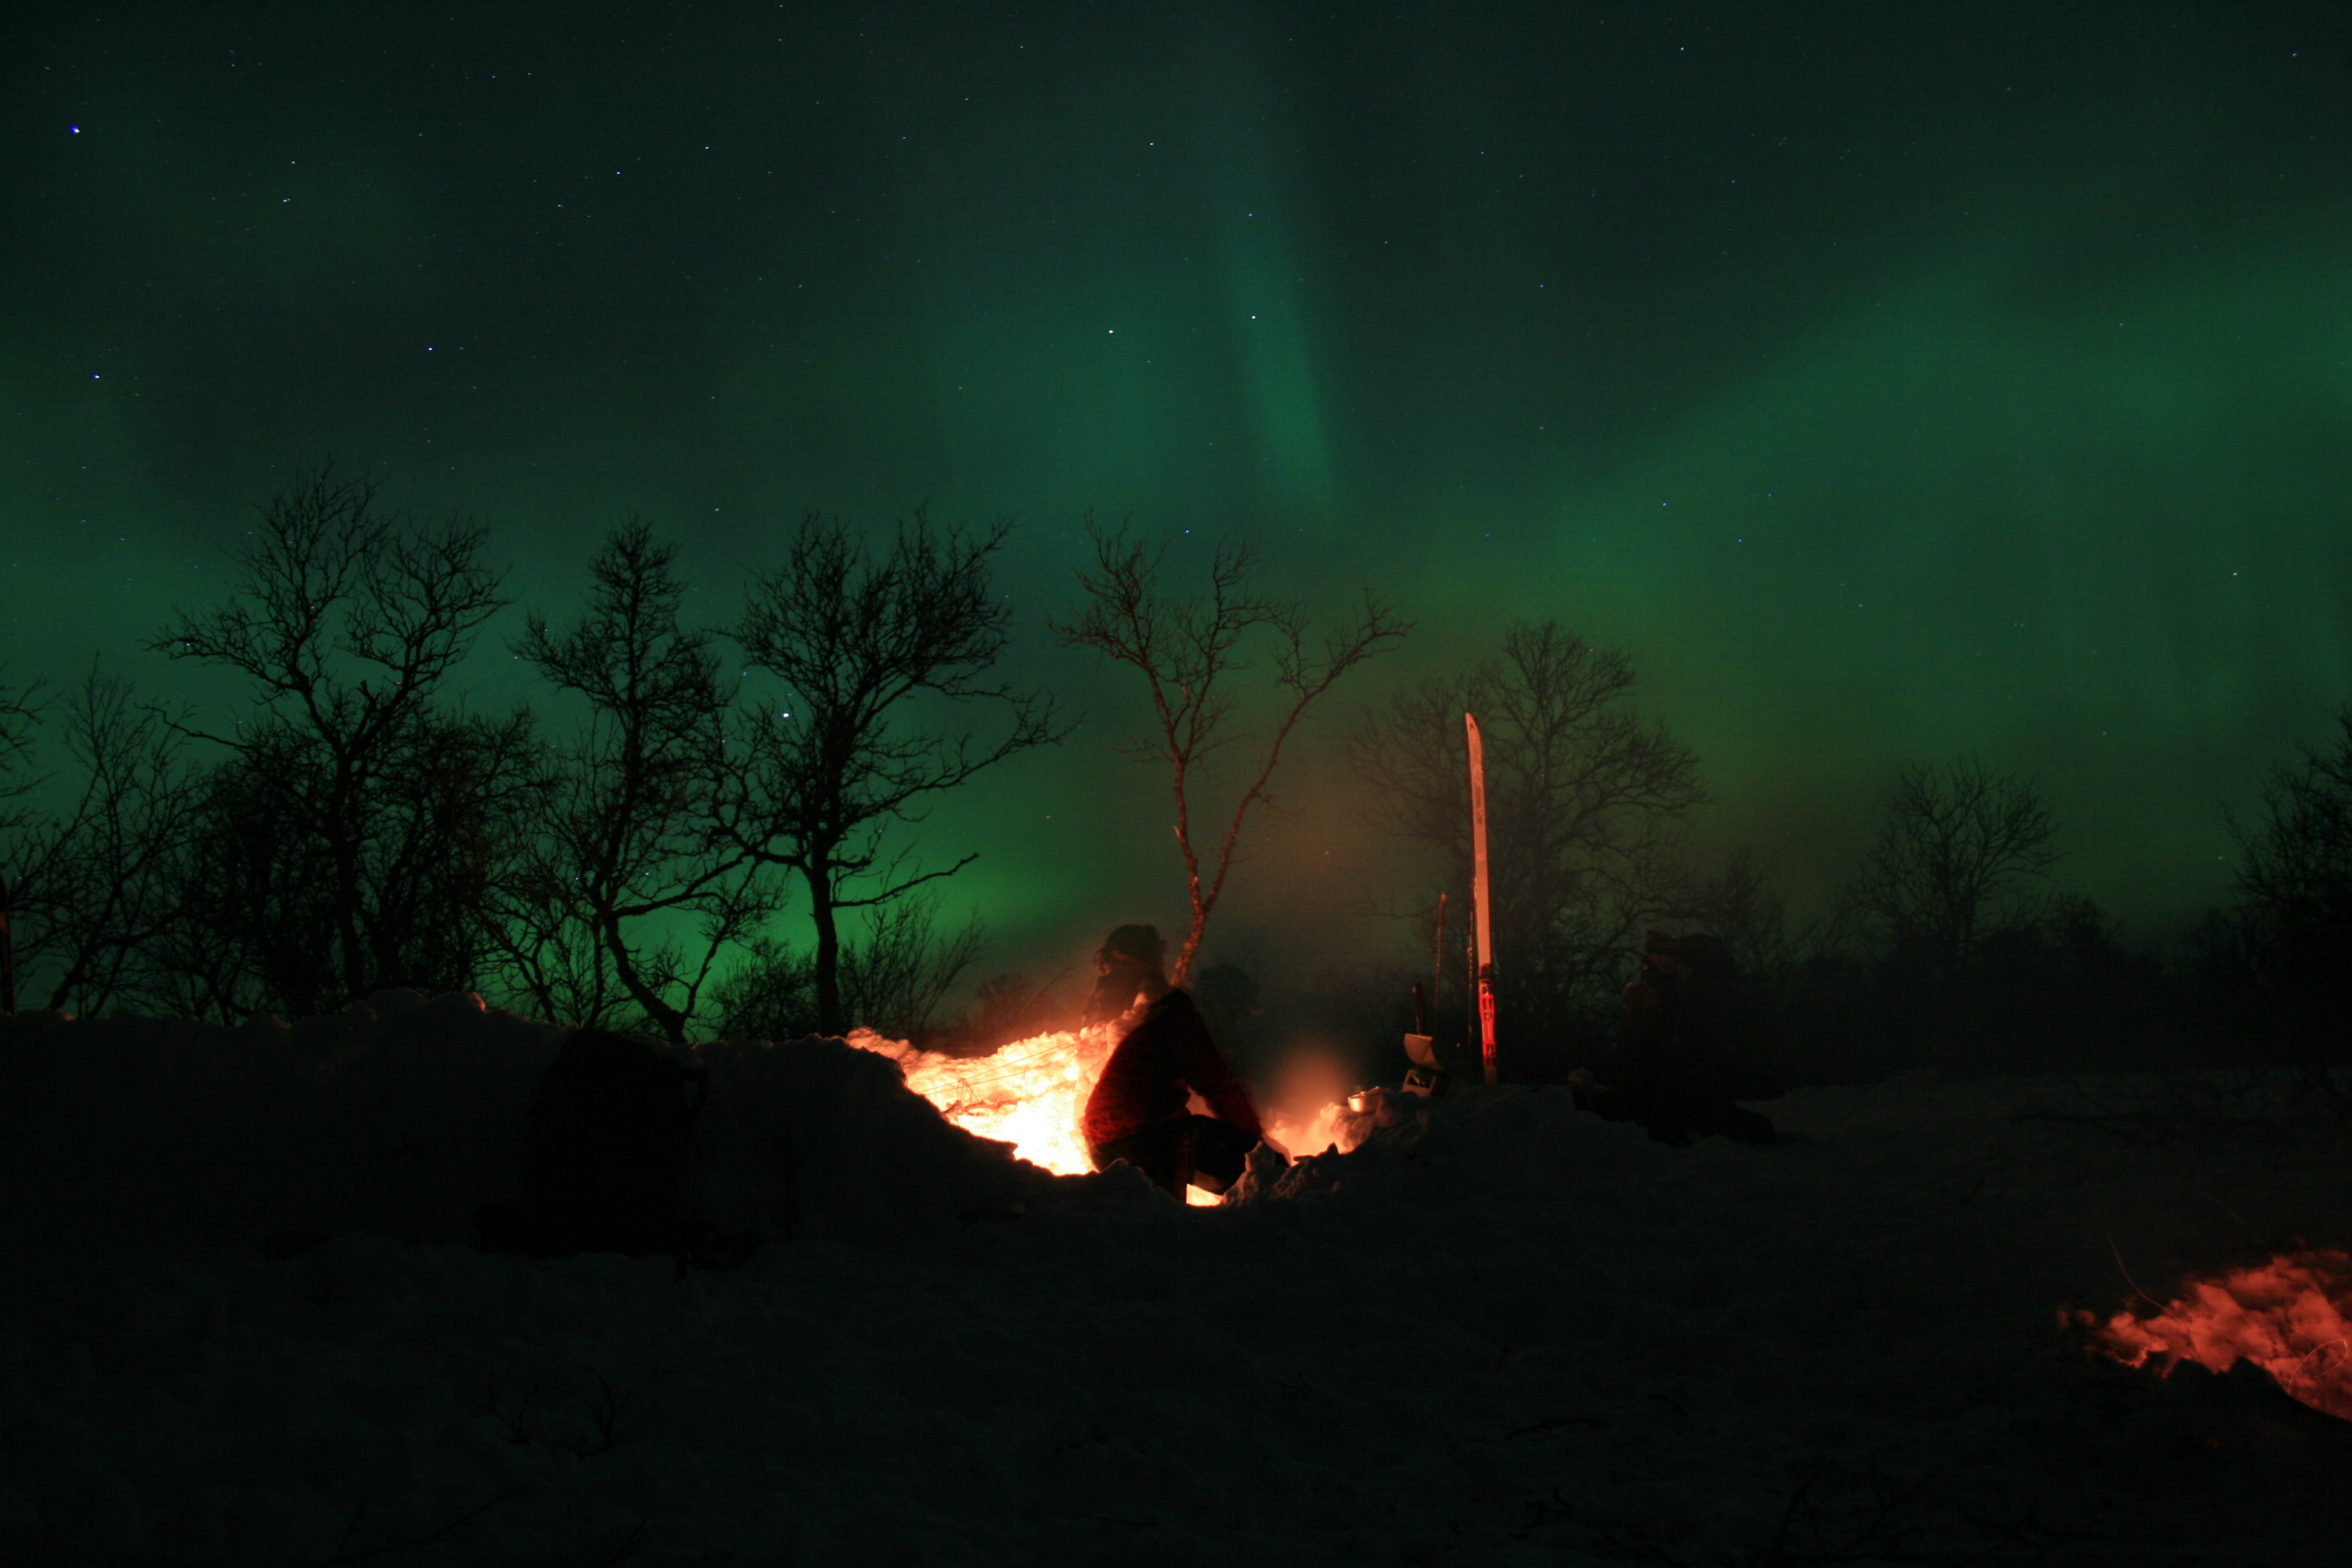
winter, night, atmosphere, darkness, aurora, plateau, northern lights, geological phenomenon